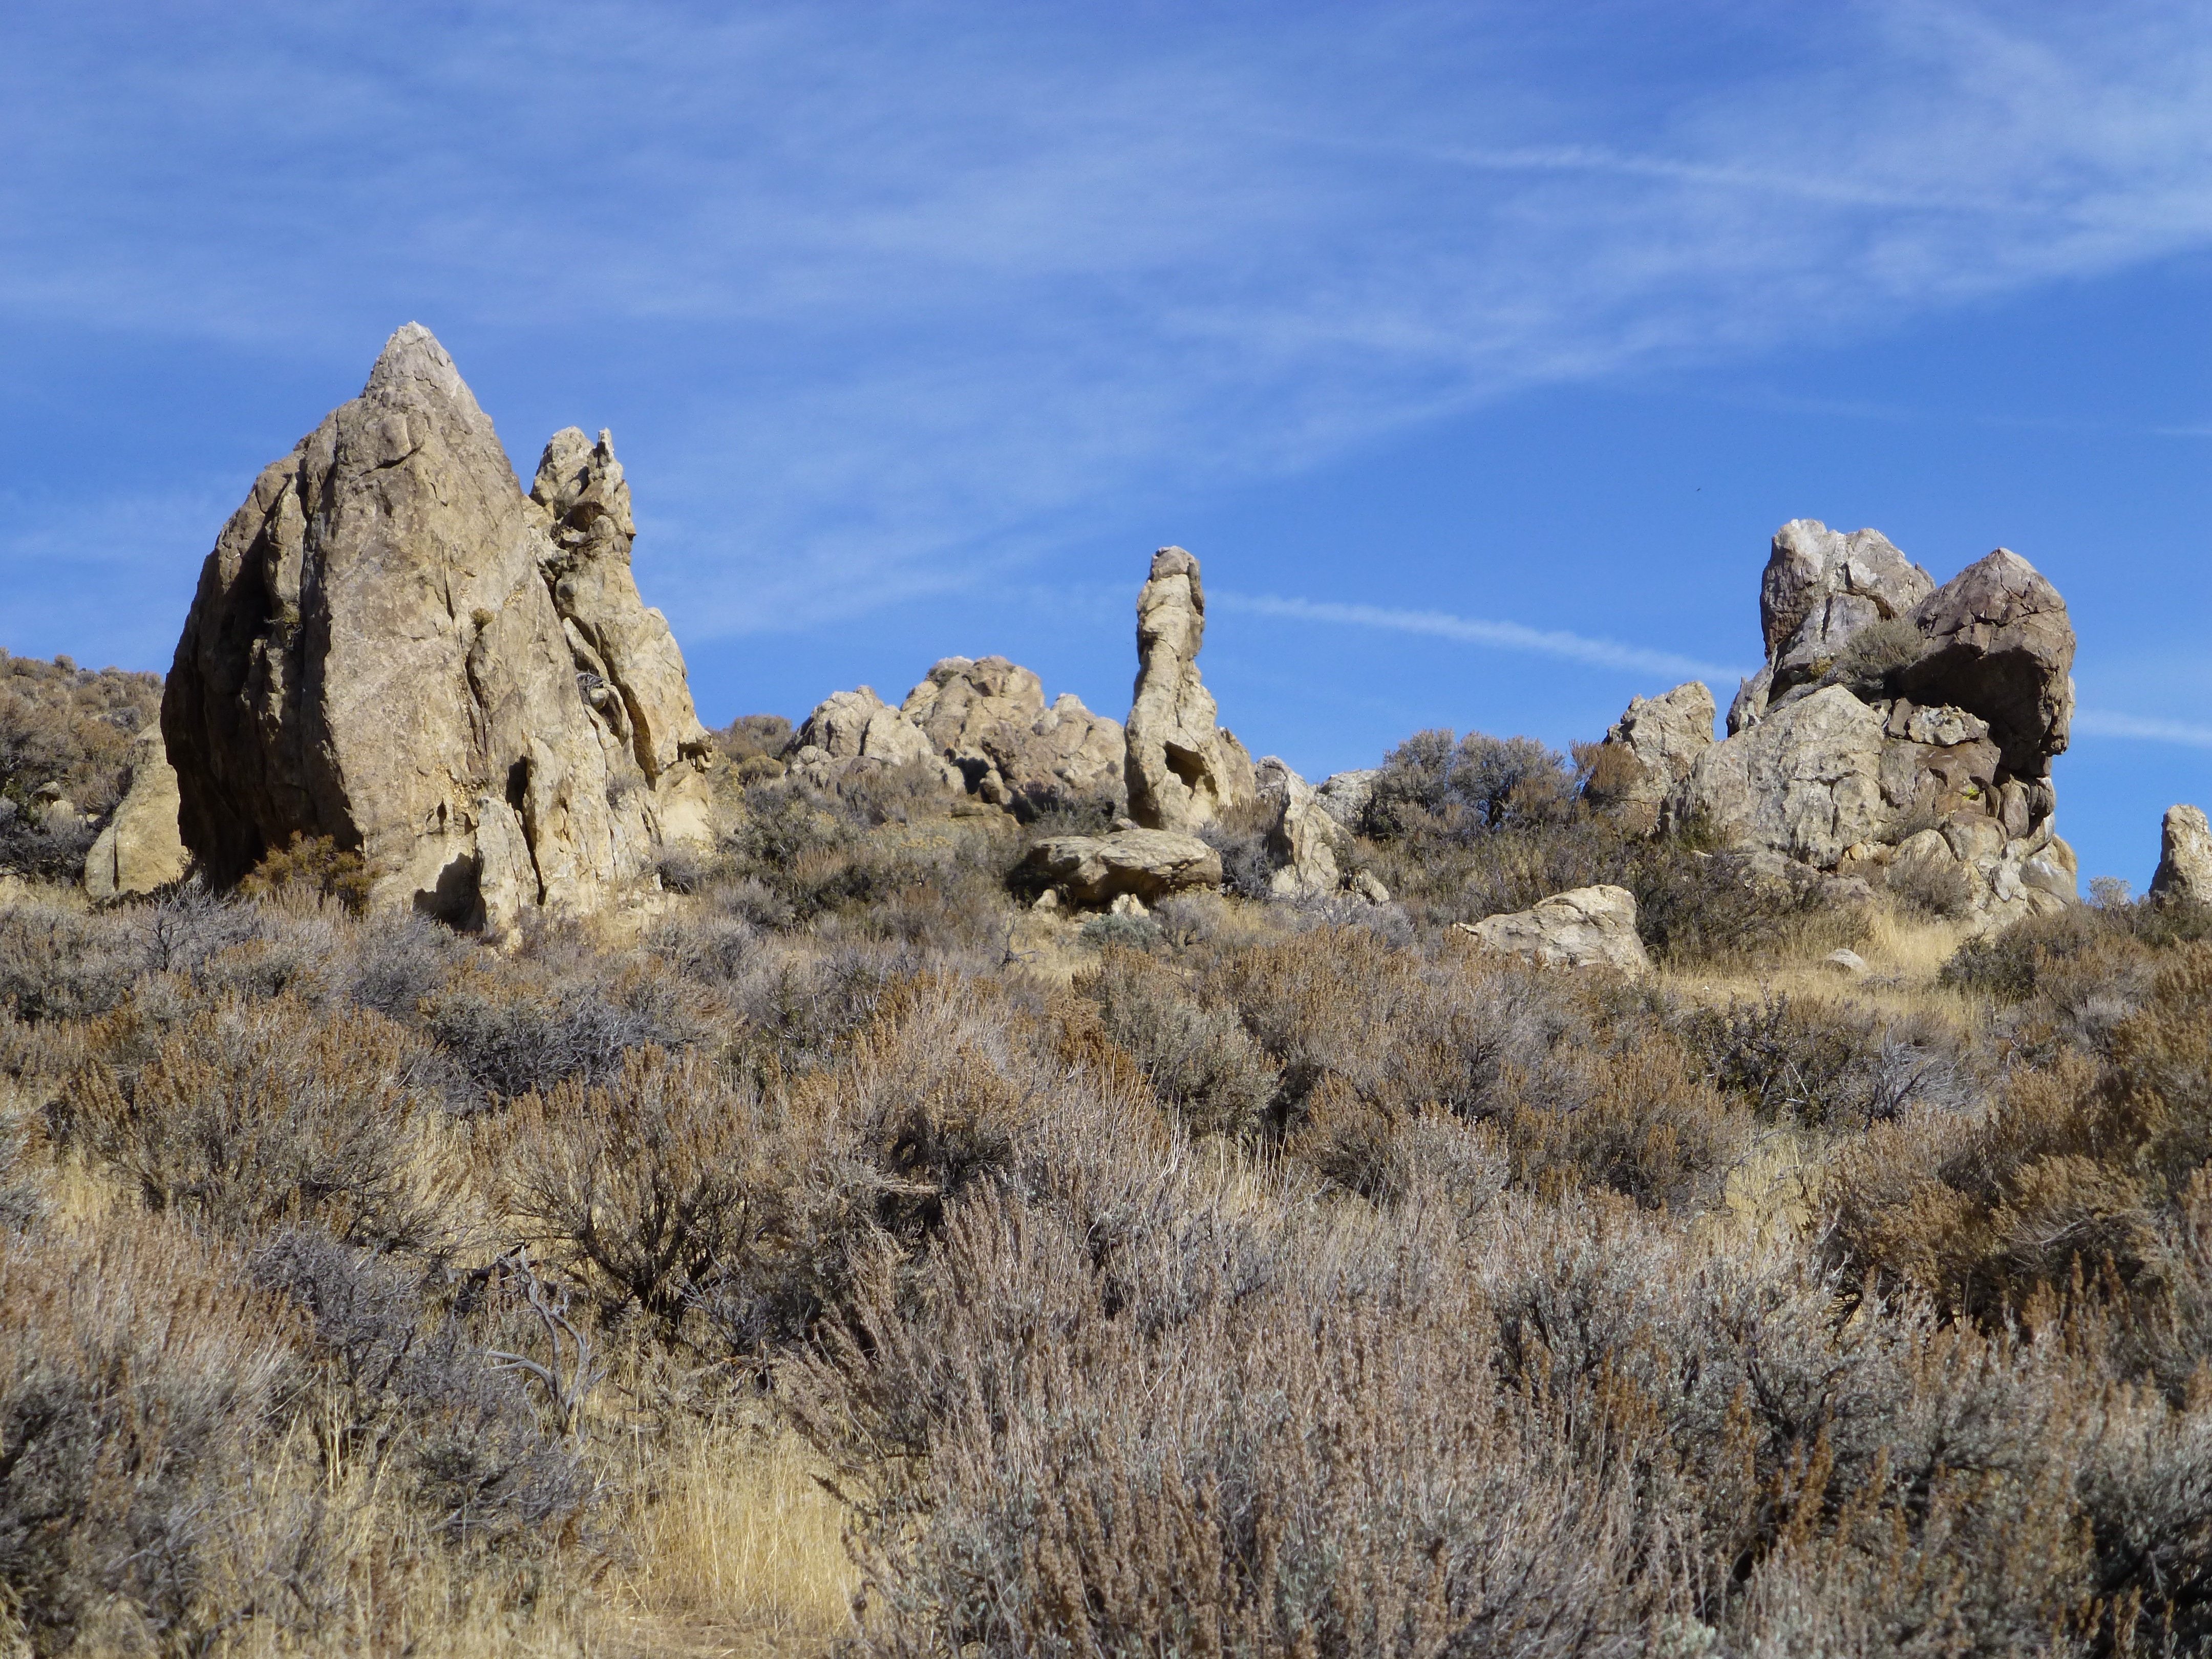
landscape, rock, wilderness, mountain, valley, formation, terrain, material, geology, ruins, badlands, plateau, nevada, ruby, butte, ancient history, natural environment, geographical feature, mountainous landforms